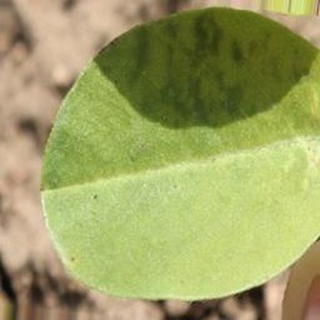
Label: groundnut_nutrition_deficiency